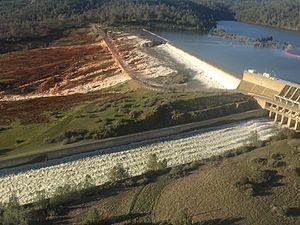
La crise du barrage d'Oroville de 2017, en Californie du nord est une crise associant le risque d’effondrement de tout ou partie du déversoir principal du plus haut barrage des États-Unis, le barrage d'Oroville, avec mise en péril des vies et les biens situés dans la zone aval du barrage dans le nord de la Californie.